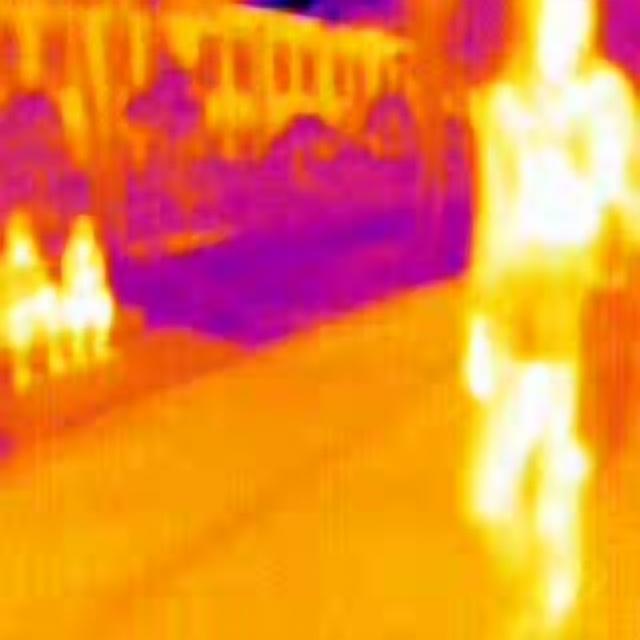
Detected objects:
label: person
label: person
label: person